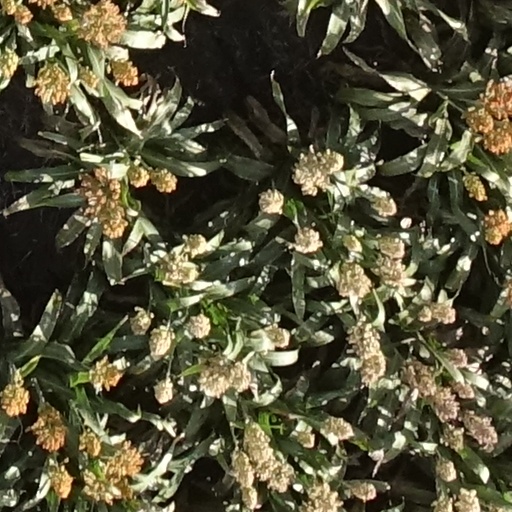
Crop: sorghum